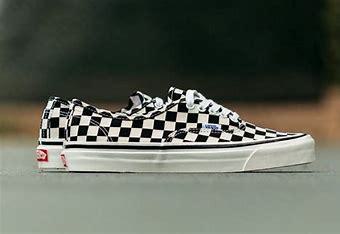
Brand: Vans
Model: Authentic 44 DX